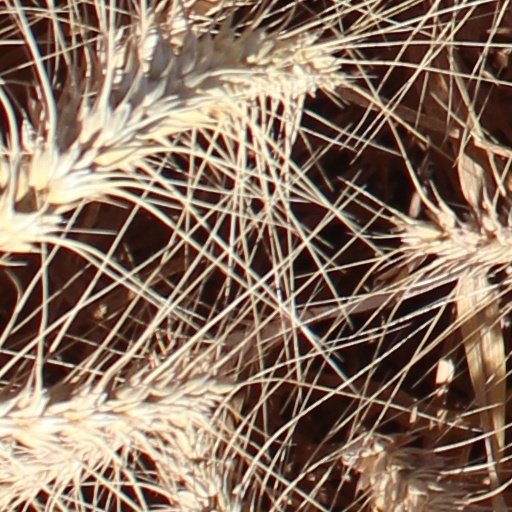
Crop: wheat